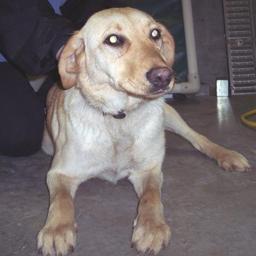
Animal: dogs